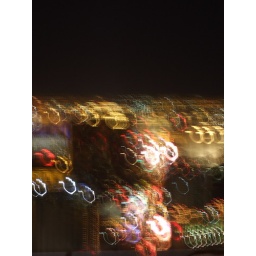
neon horse shoes in the night